Coolalinga, Northern Territory

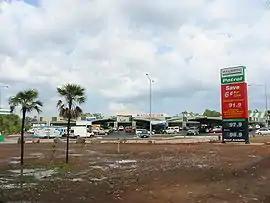
Coolalinga shopping centre

Coolalinga is an outer suburban area in Darwin. It is south east of central Darwin, south east of Palmerston and east of the proposed city of Weddell. Its Local Government Area is the Litchfield Municipality. The name was first used by Len Cant for his store and caravan park on the Stuart Highway. Since Coolalinga Store, the area has become an important commercial centre for the Shire.